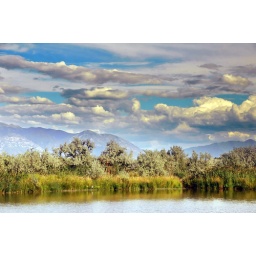
ponds by saratoga springs blue heron by water